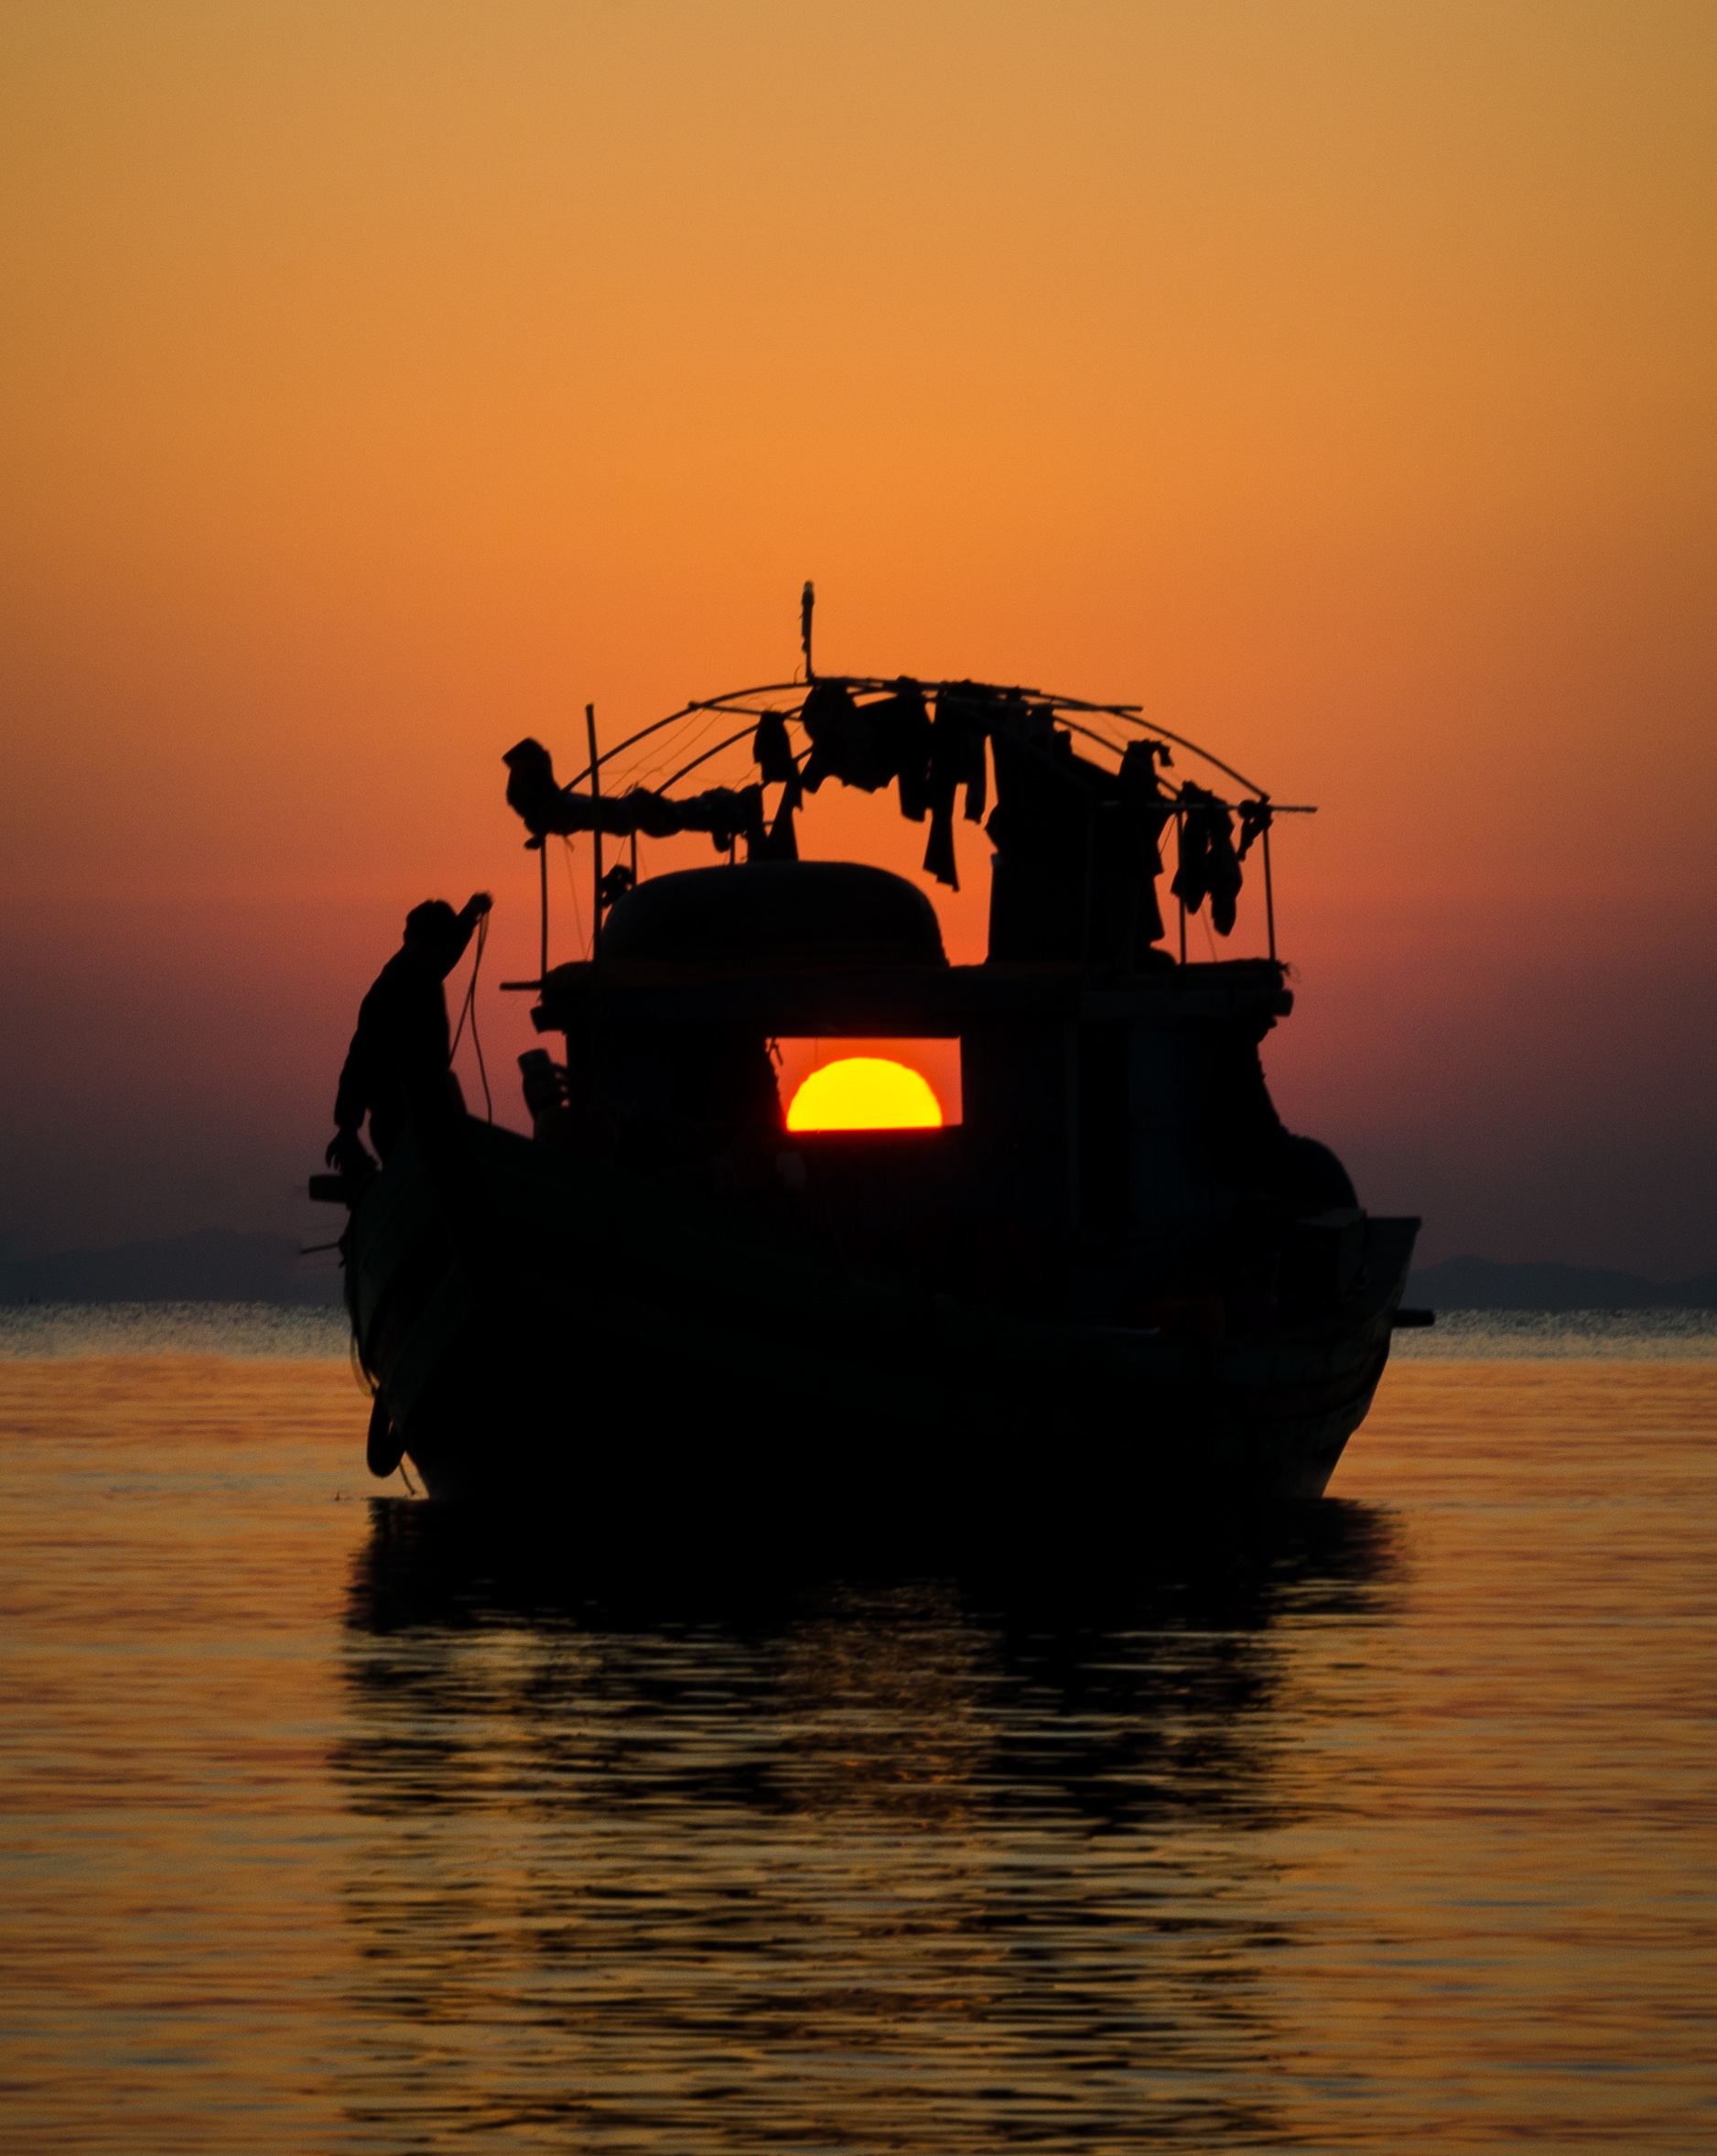
man, sea, coast, ocean, light, sky, sunrise, sunset, boat, morning, dawn, dusk, evening, reflection, vehicle, bay, fish, waterway, family, gold, watercraft, the sea, the beach, the boat, the work